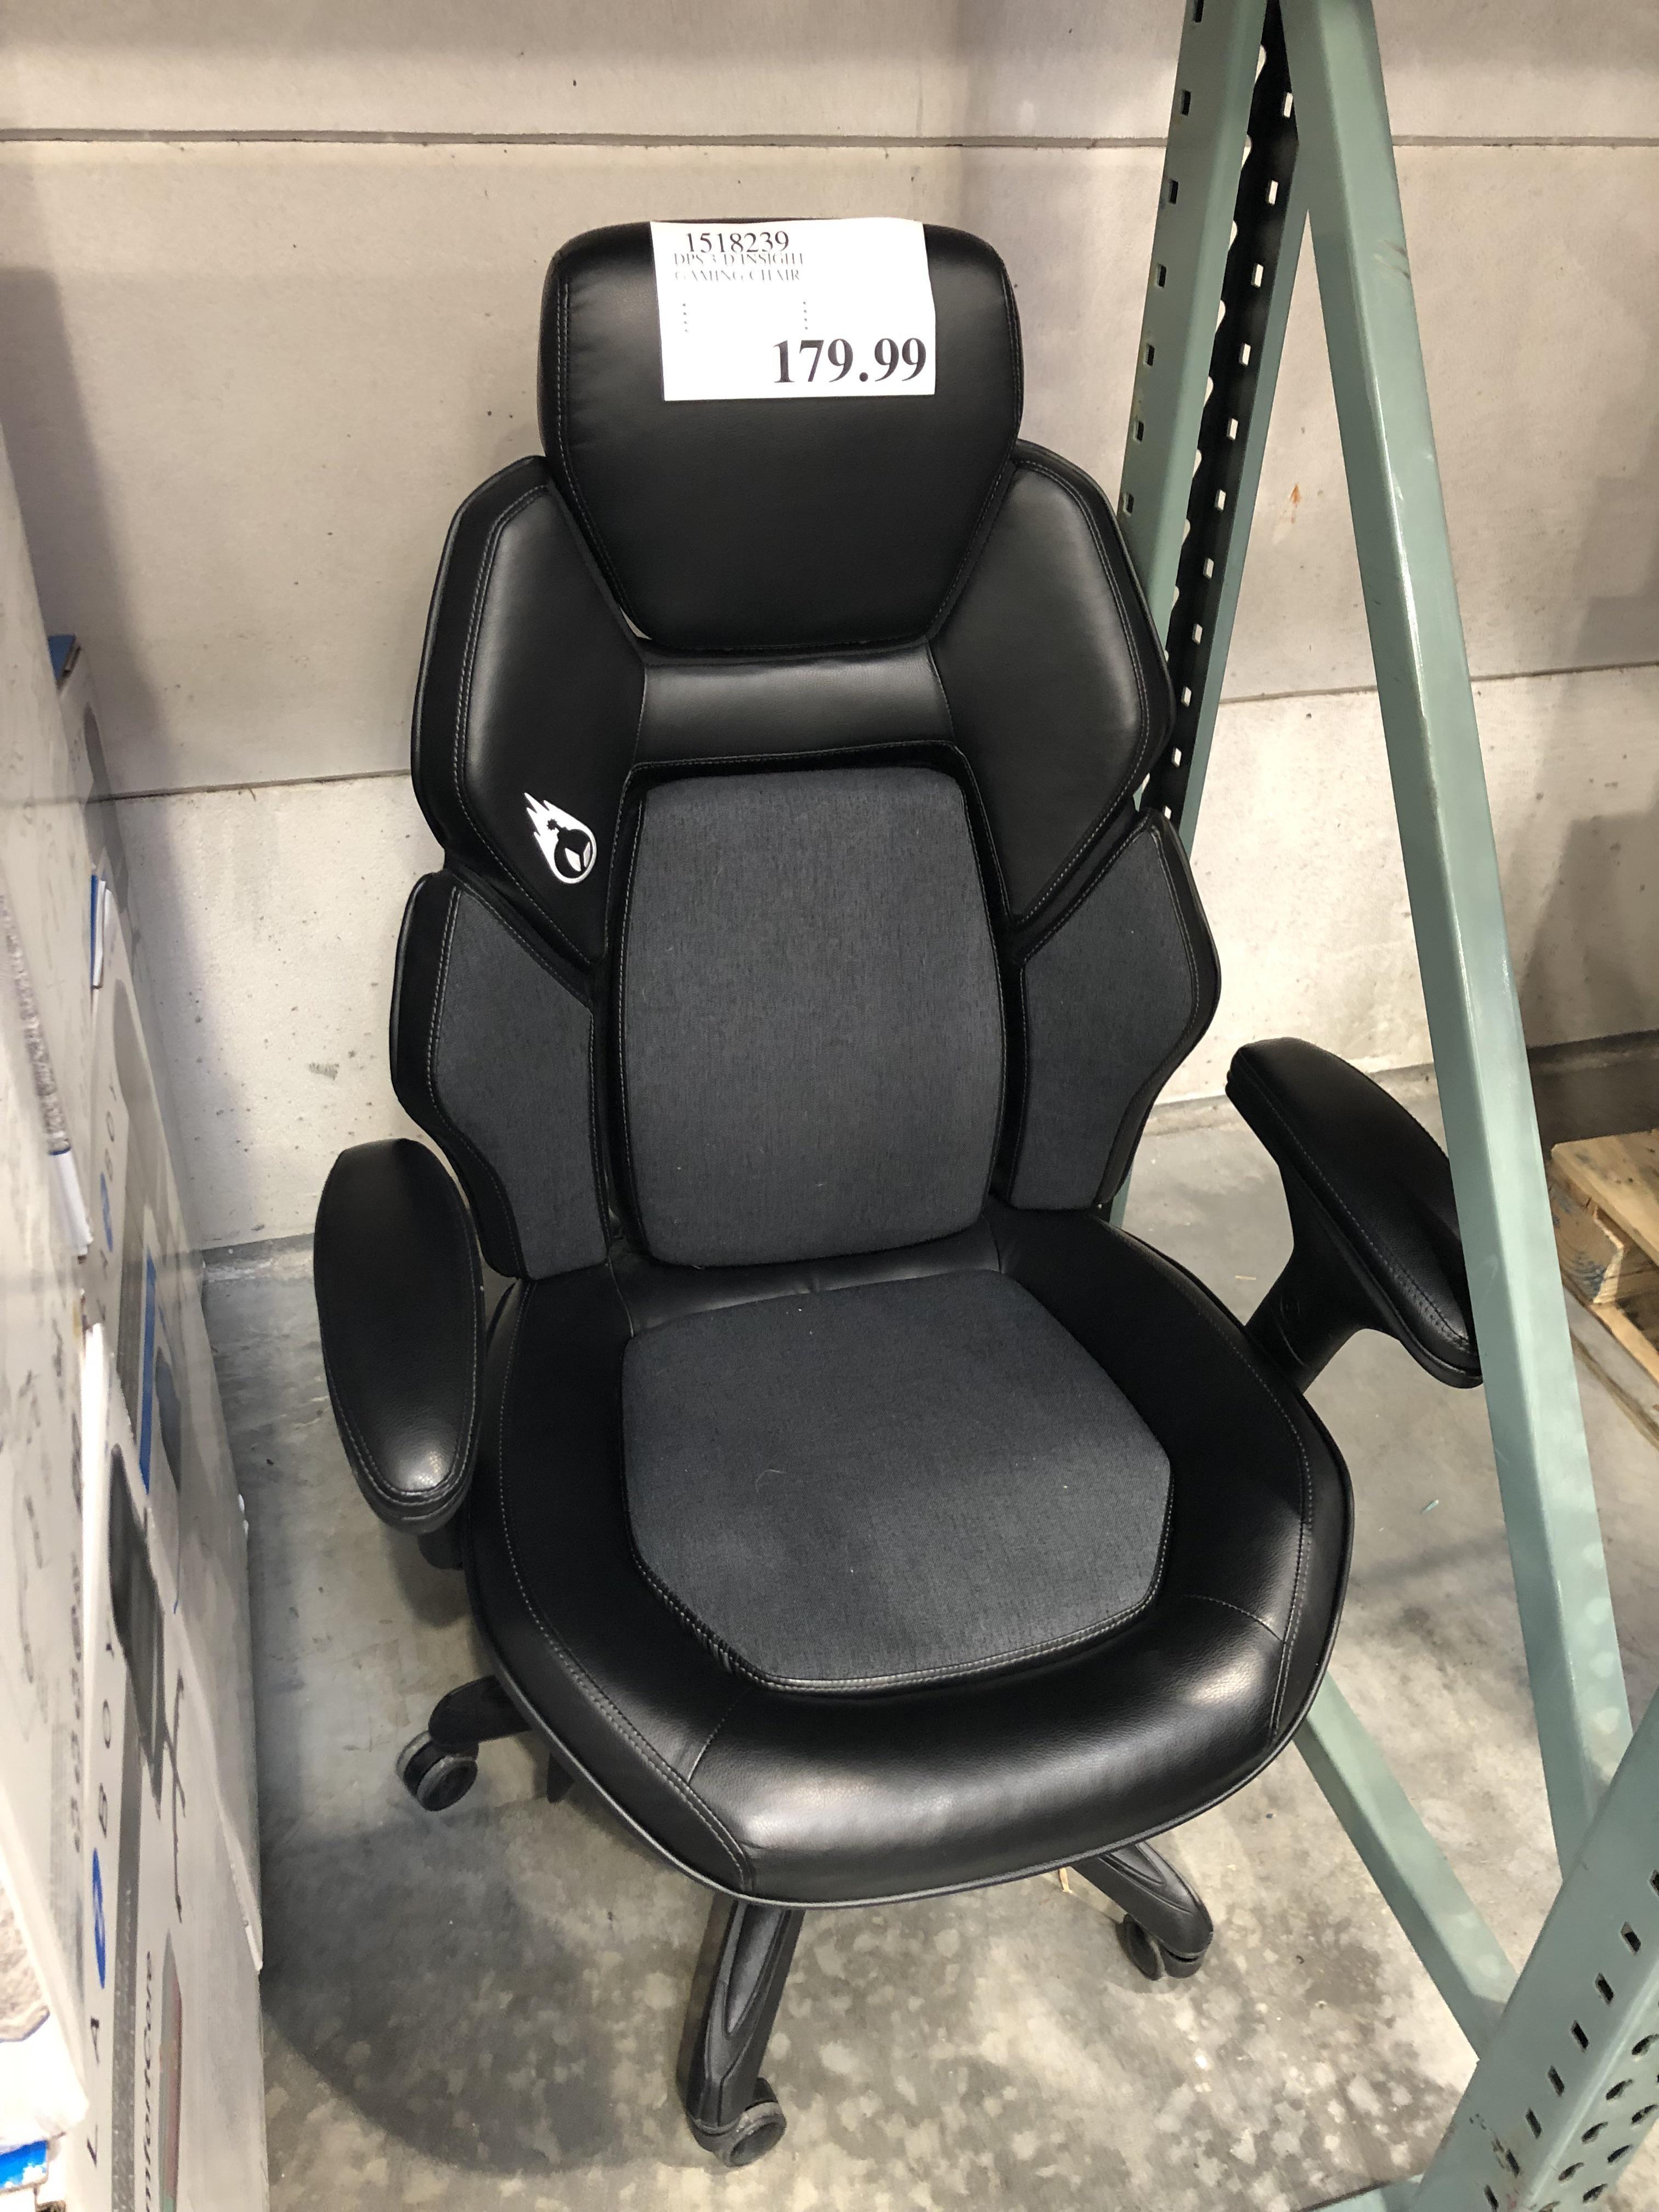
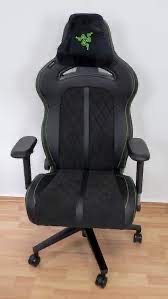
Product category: items_chair
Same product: no